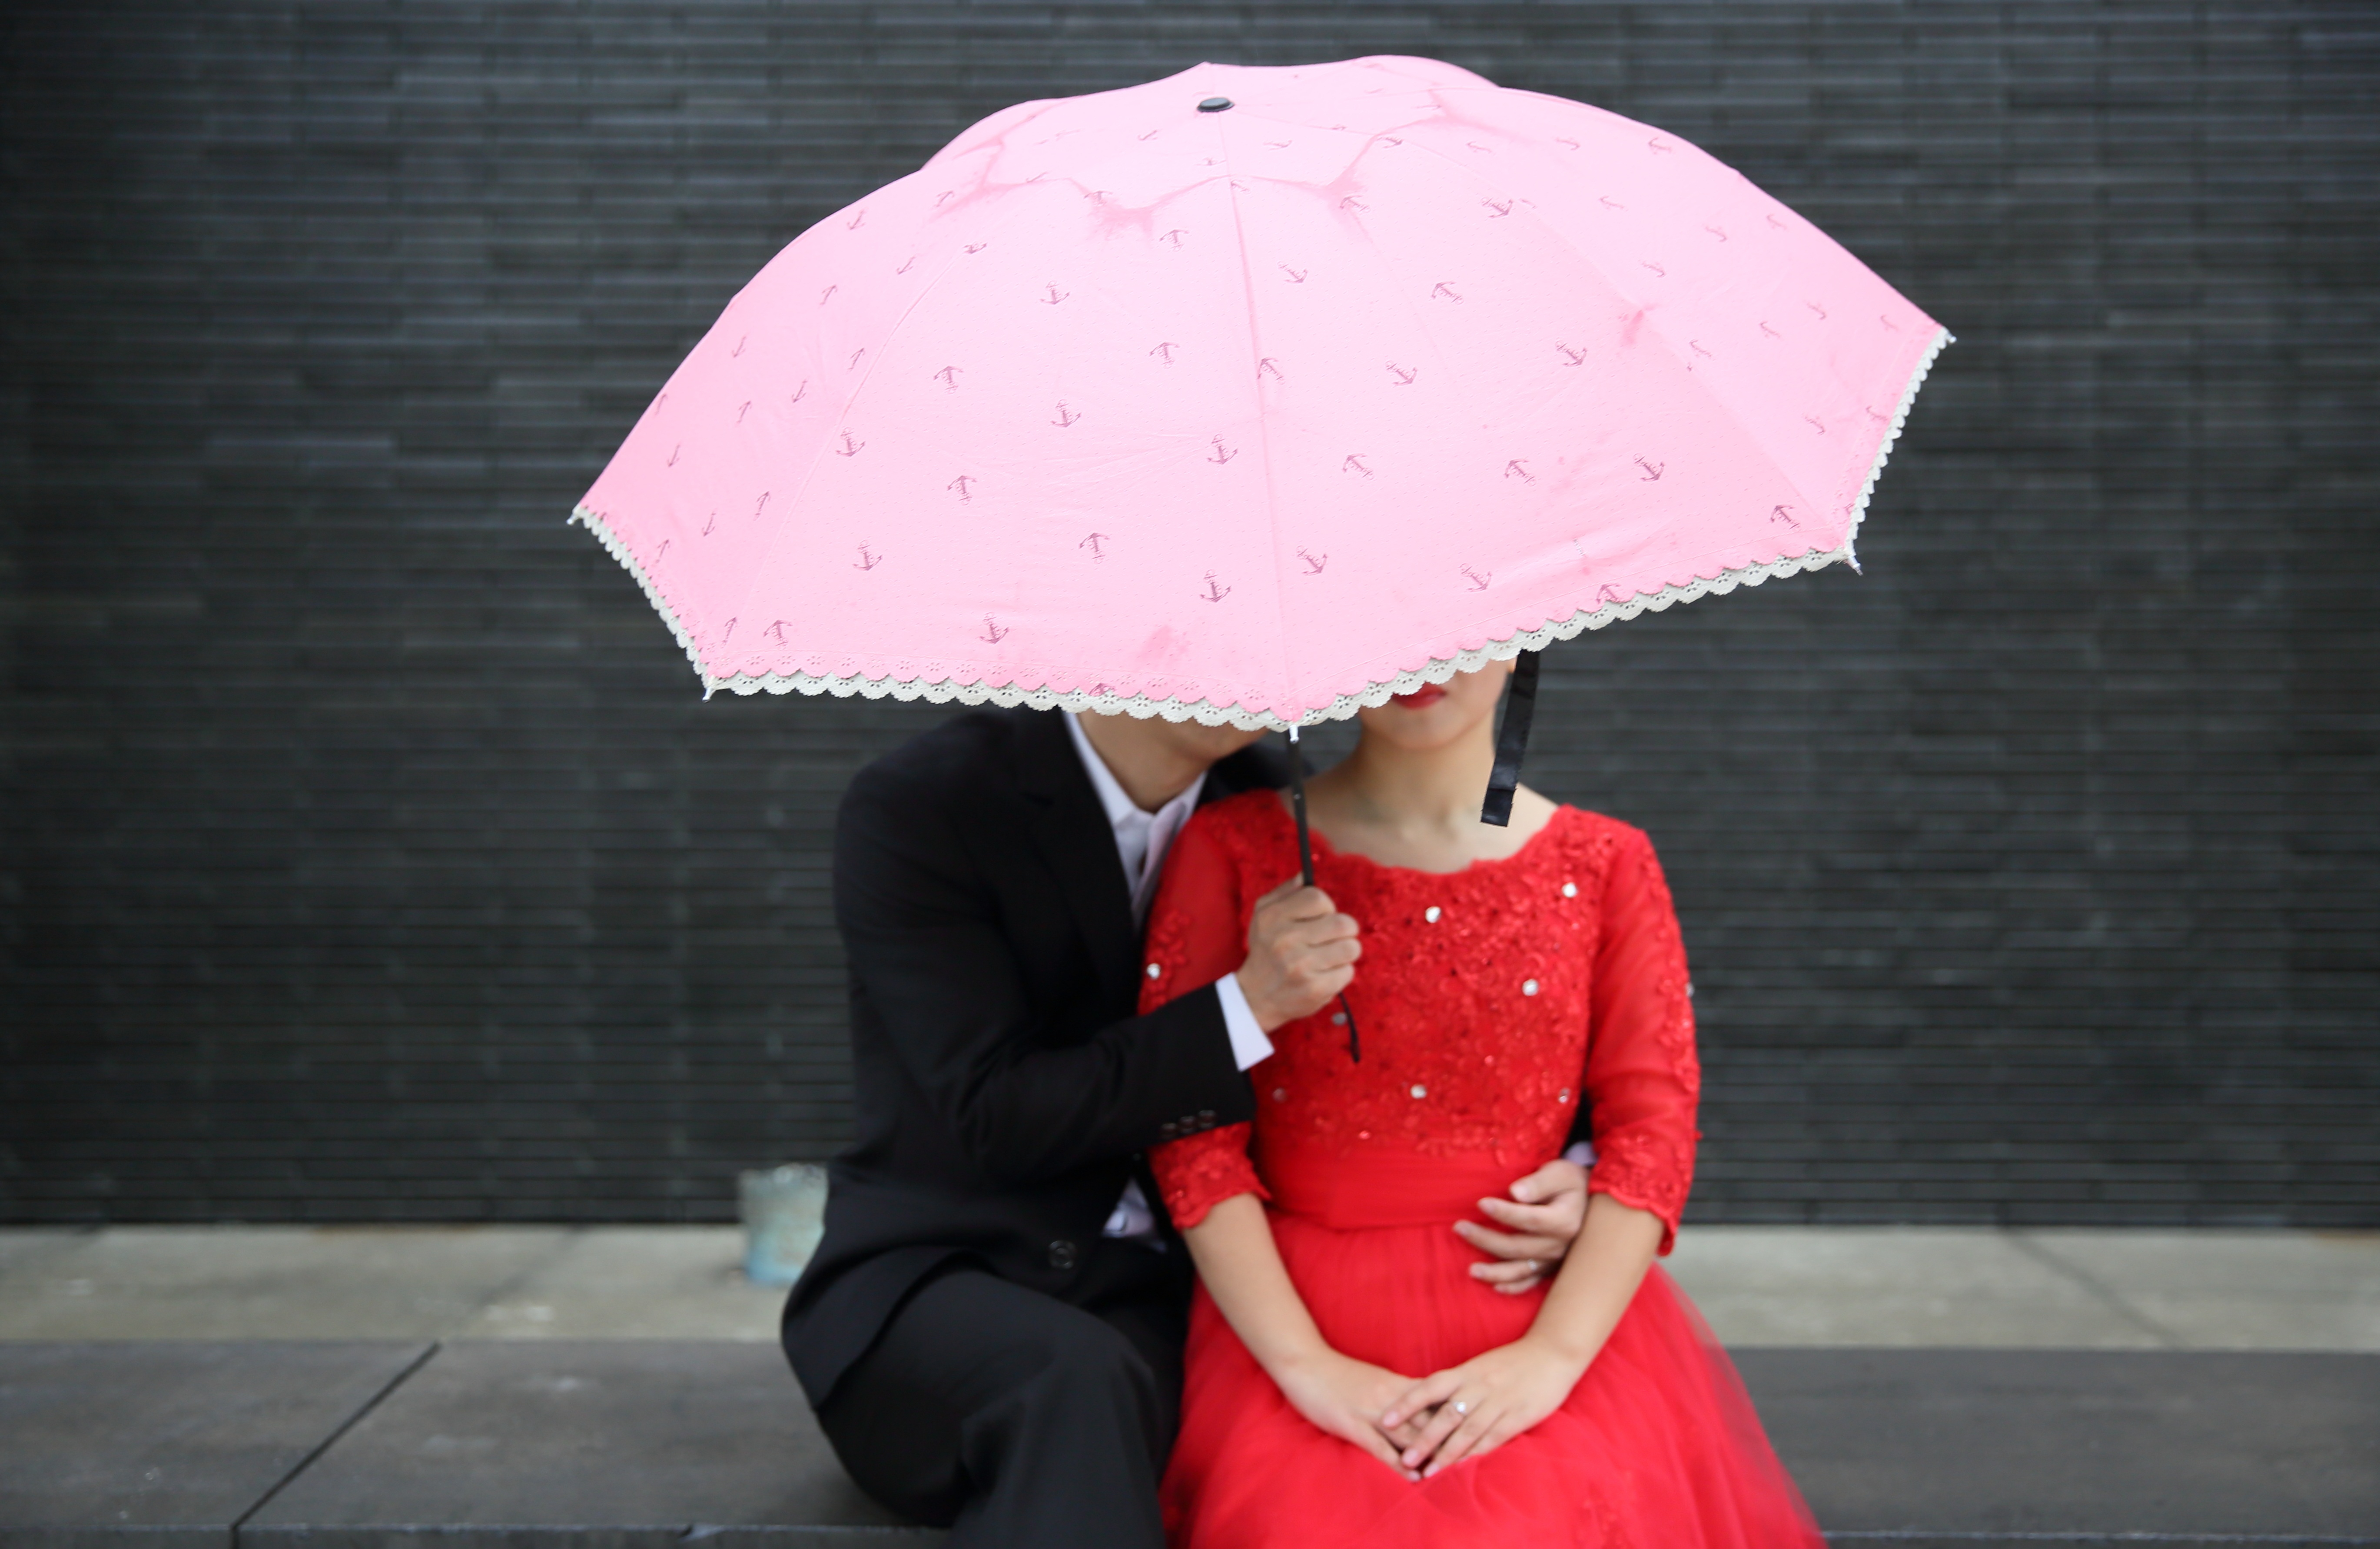
red, umbrella, kiss, child, gray, hat, clothing, pink, cap, water curtain, fashion accessory